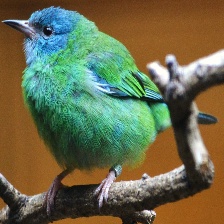
Species: BLUE DACNIS
Scientific name: DACNIS CAYANA